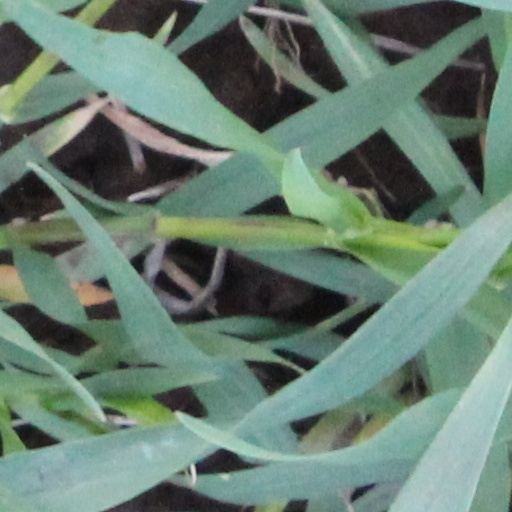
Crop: wheat